Diego de Gardoqui

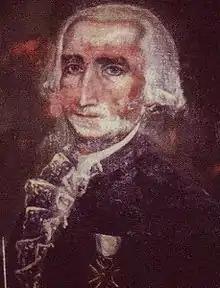
Gardoqui from Collection of Palace of the Governors, New Mexico

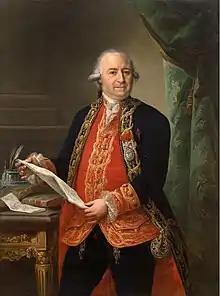
Pedro López de Lerena, Count of Lerena

Because Spain was in control of the Louisiana Territory, Gardoqui worked to protect the King's interests on the Mississippi River. Various factions in Kentucky were frustrated with congress' refusal to allow them statehood. Gardoqui worked with John Brown and General James Wilkinson in 1788 to procure a treaty between Kentucky and Spain concerning navigation on the River. In the end, Kentucky joined the United States and there was no separate treaty. Gardoqui also worked with Colonel George Morgan and Benjamin Harrison in 1788 and 1789. They had been attempting to buy land in Illinois from the United States government with no success. Morgan and Gardoqui worked out an agreement whereby west of the Mississippi, south from its junction with the Ohio, and north of the St. Francis River would be deeded to American settlers. Morgan was to be the commander of the colony, subject to the king of Spain. Settlers would have religious freedom and some degree of autonomy. The new colony was to be called "New Madrid." However, the Spanish governor at New Orleans, although somewhat in favor of the project, refused to allow self-government and required that all settlers be Catholic, and the settlement never saw fruition as a Spanish colony.